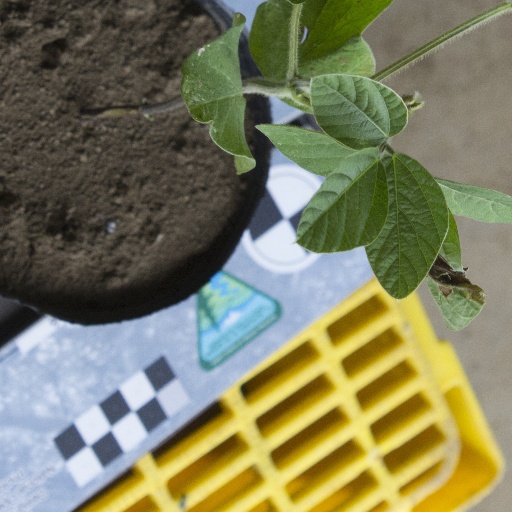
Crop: soybean